Fuji Bikes

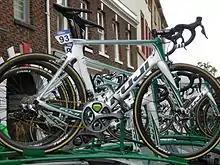
Fuji bicycles, used by the cycling team, at the 2016 Tour of Britain.

Fuji Bikes is a brand of bicycles and cycling equipment currently owned by Advanced Sports International. The company is a descendant of , a bicycle manufacturer originally established in Japan in 1899. The company took its name and logo from Mount Fuji, a Japanese symbol of strength and endurance.